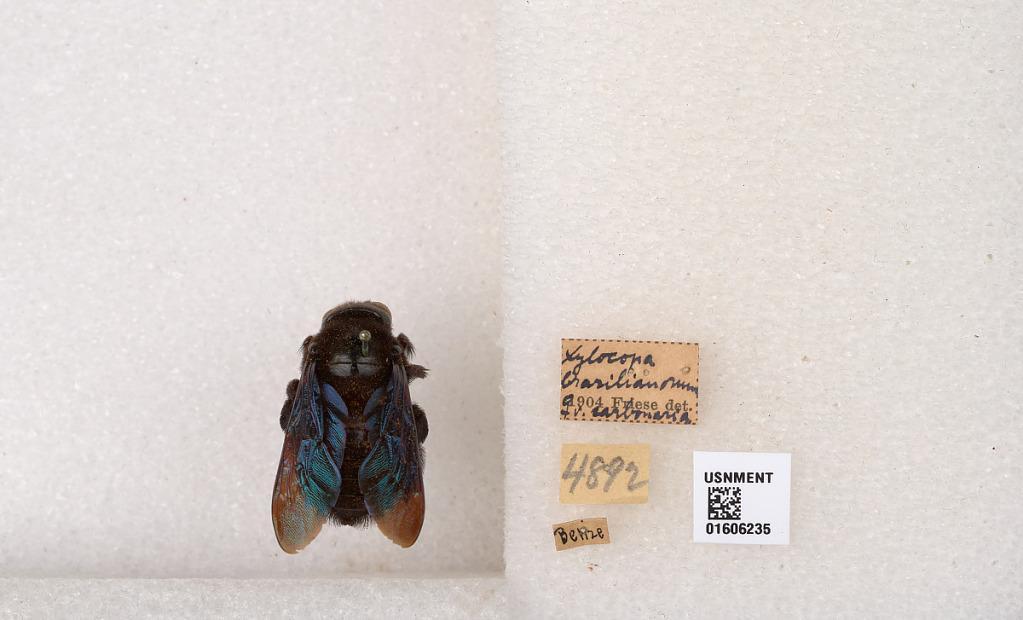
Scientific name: Xylocopa (Neoxylocopa) brasilianorum (Linnaeus)
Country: Belize
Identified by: Friese